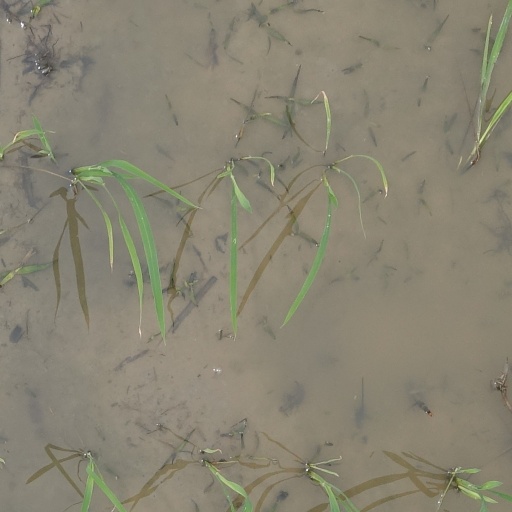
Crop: rice